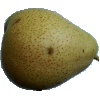
Label: Pear Forelle 1